Long Branch, Toronto

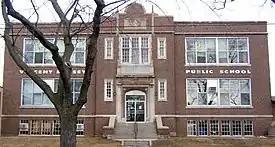
Vincent Massey Public School was an elementary school in Long Branch.

Two public school board operates schools in Long Branch, the English first language Toronto District School Board, and the French first language Conseil scolaire Viamonde (CVS). Both school boards operate one institution in Long Branch, which provides primary education. They include: